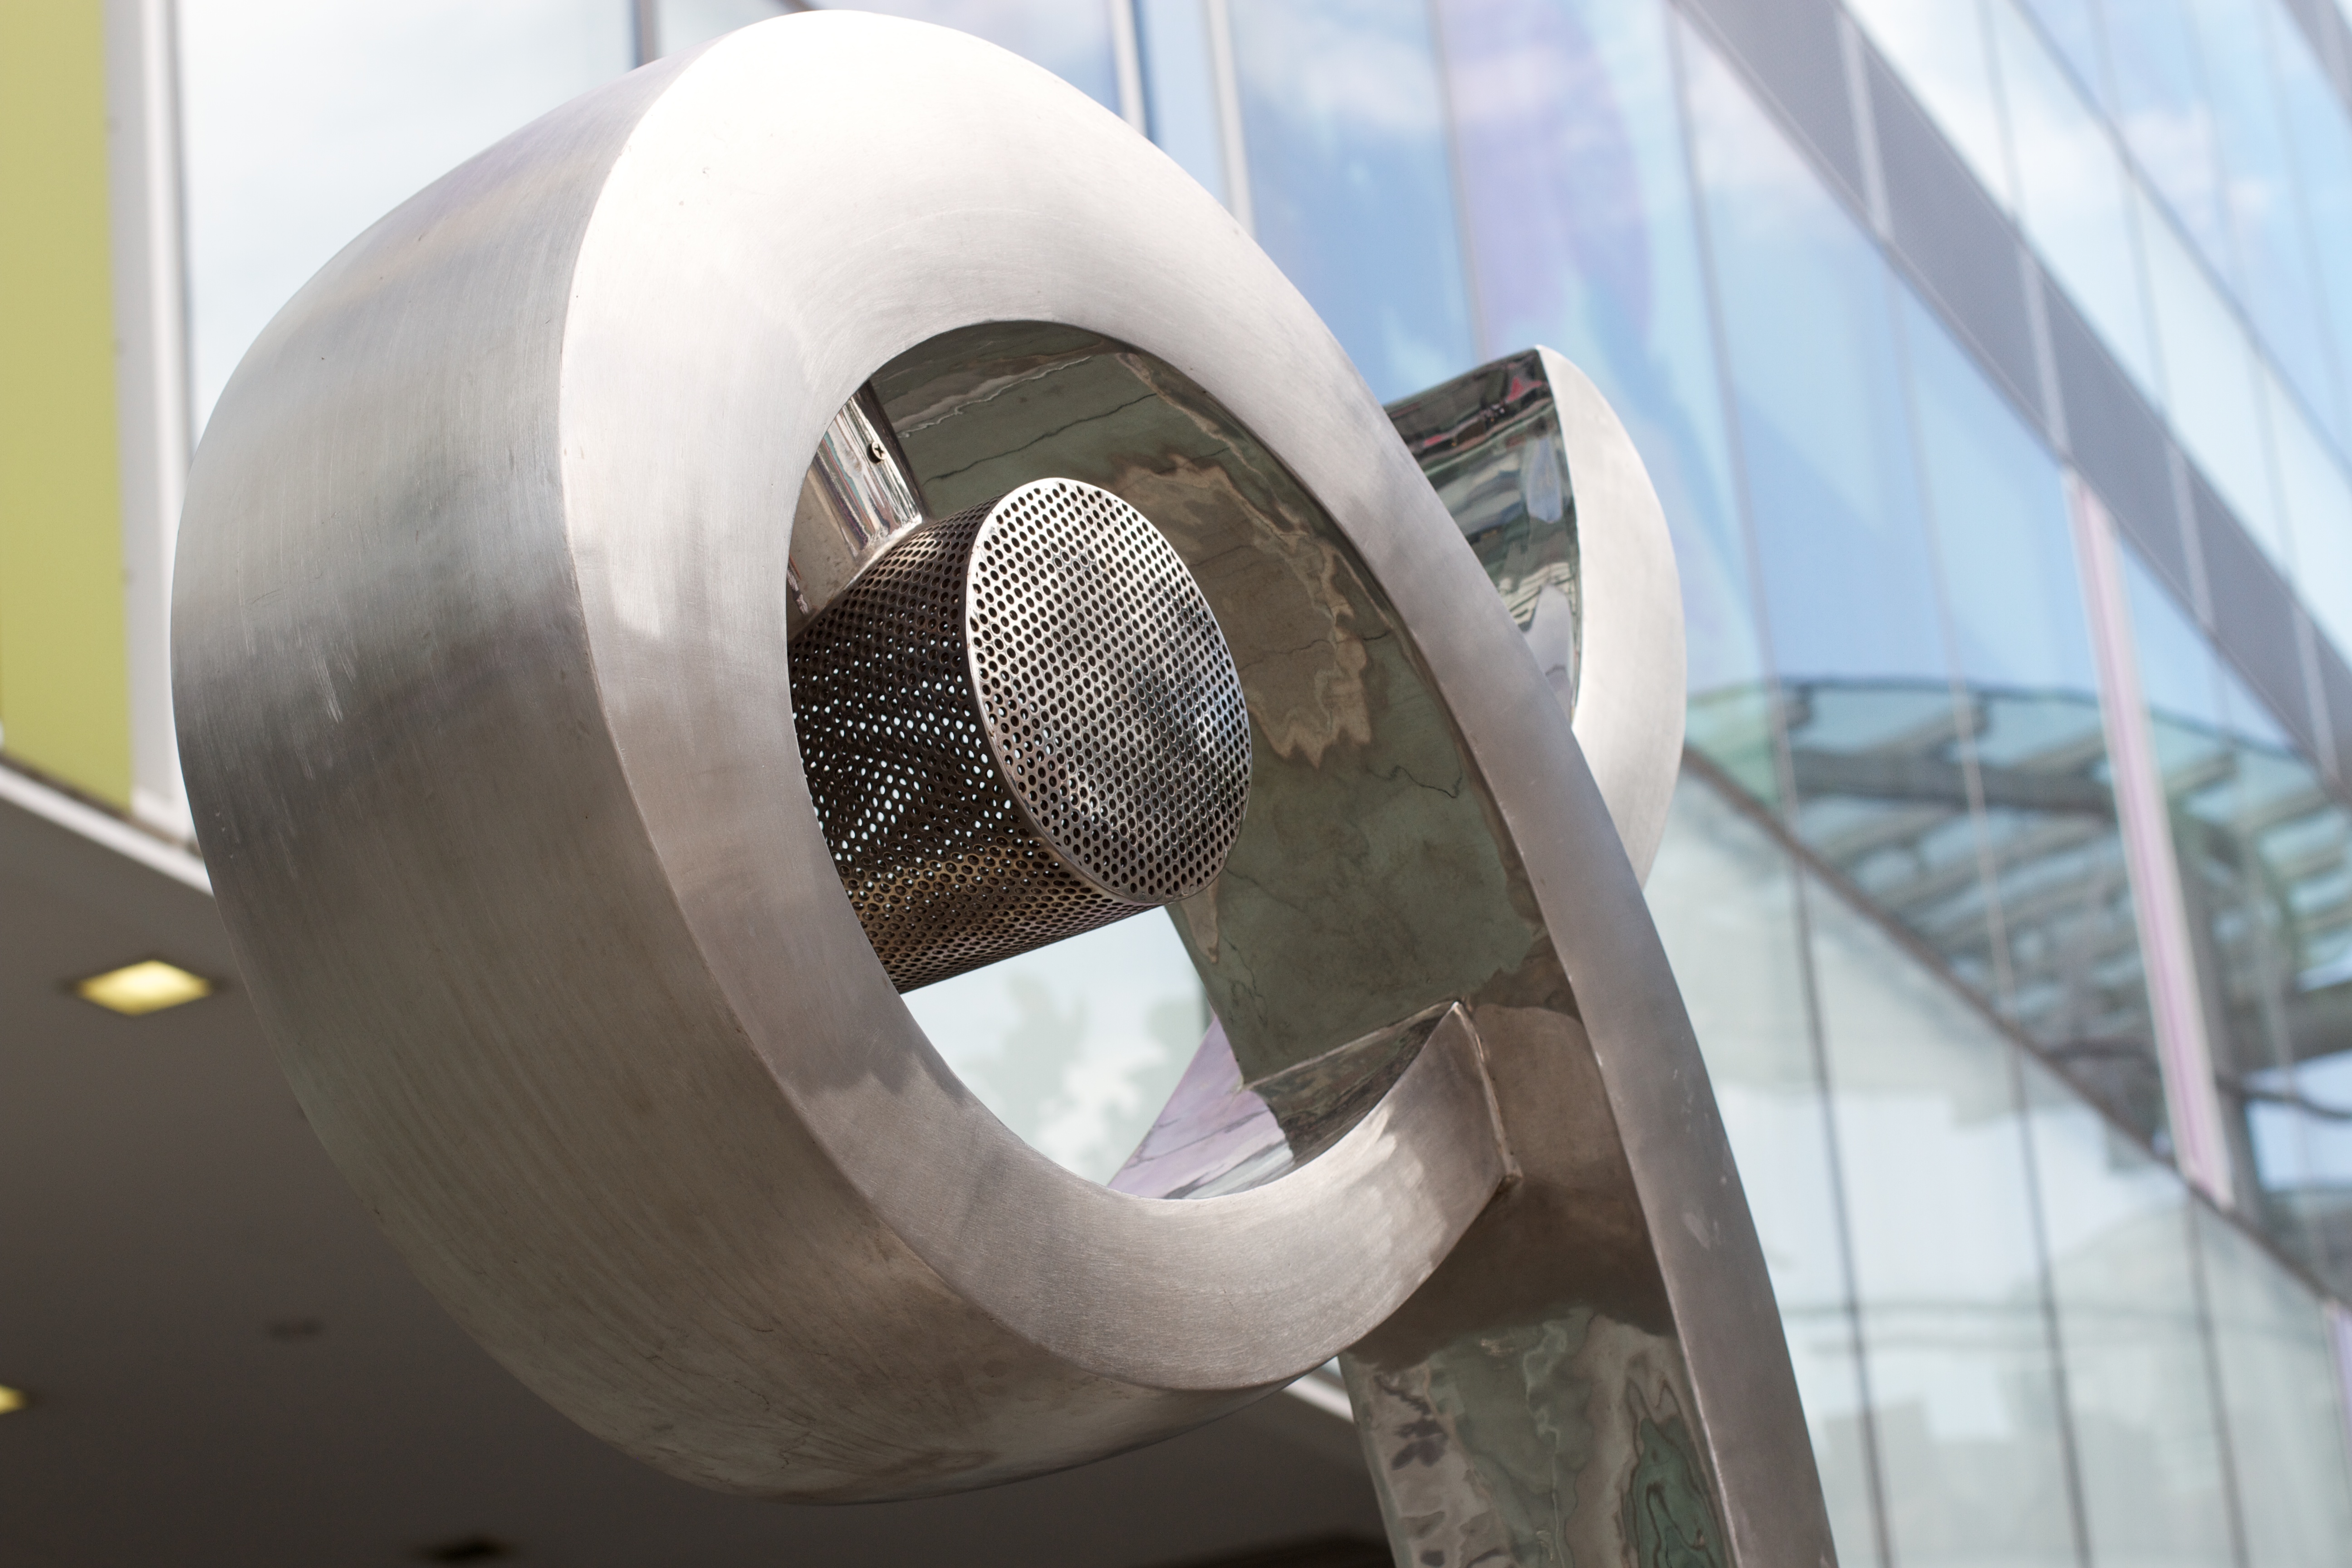
wheel, vehicle, metal, lighting, product, aircraft engine